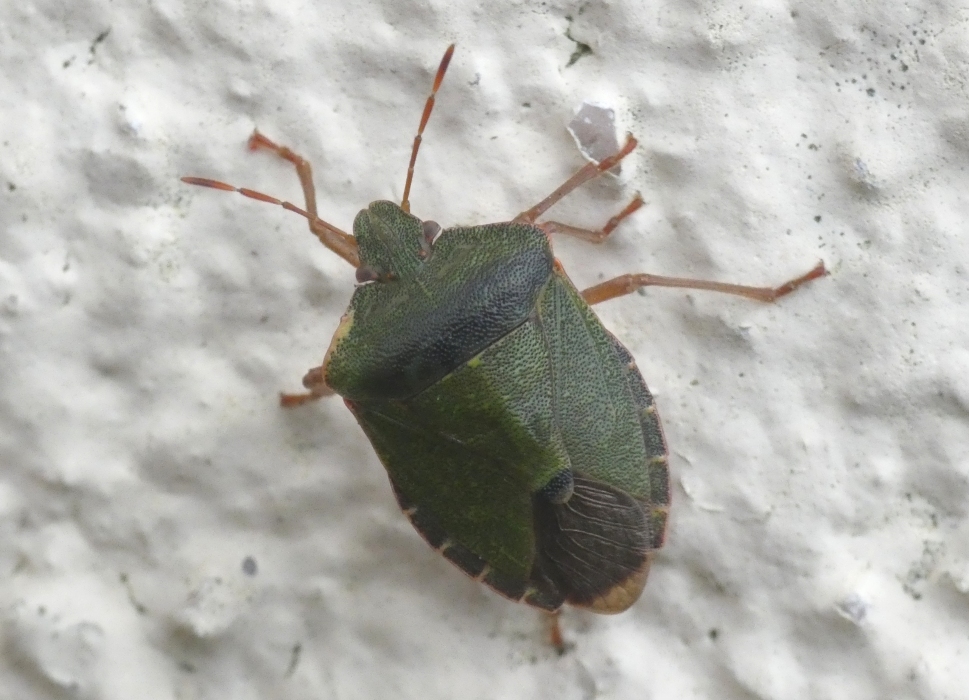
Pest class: stink_bug